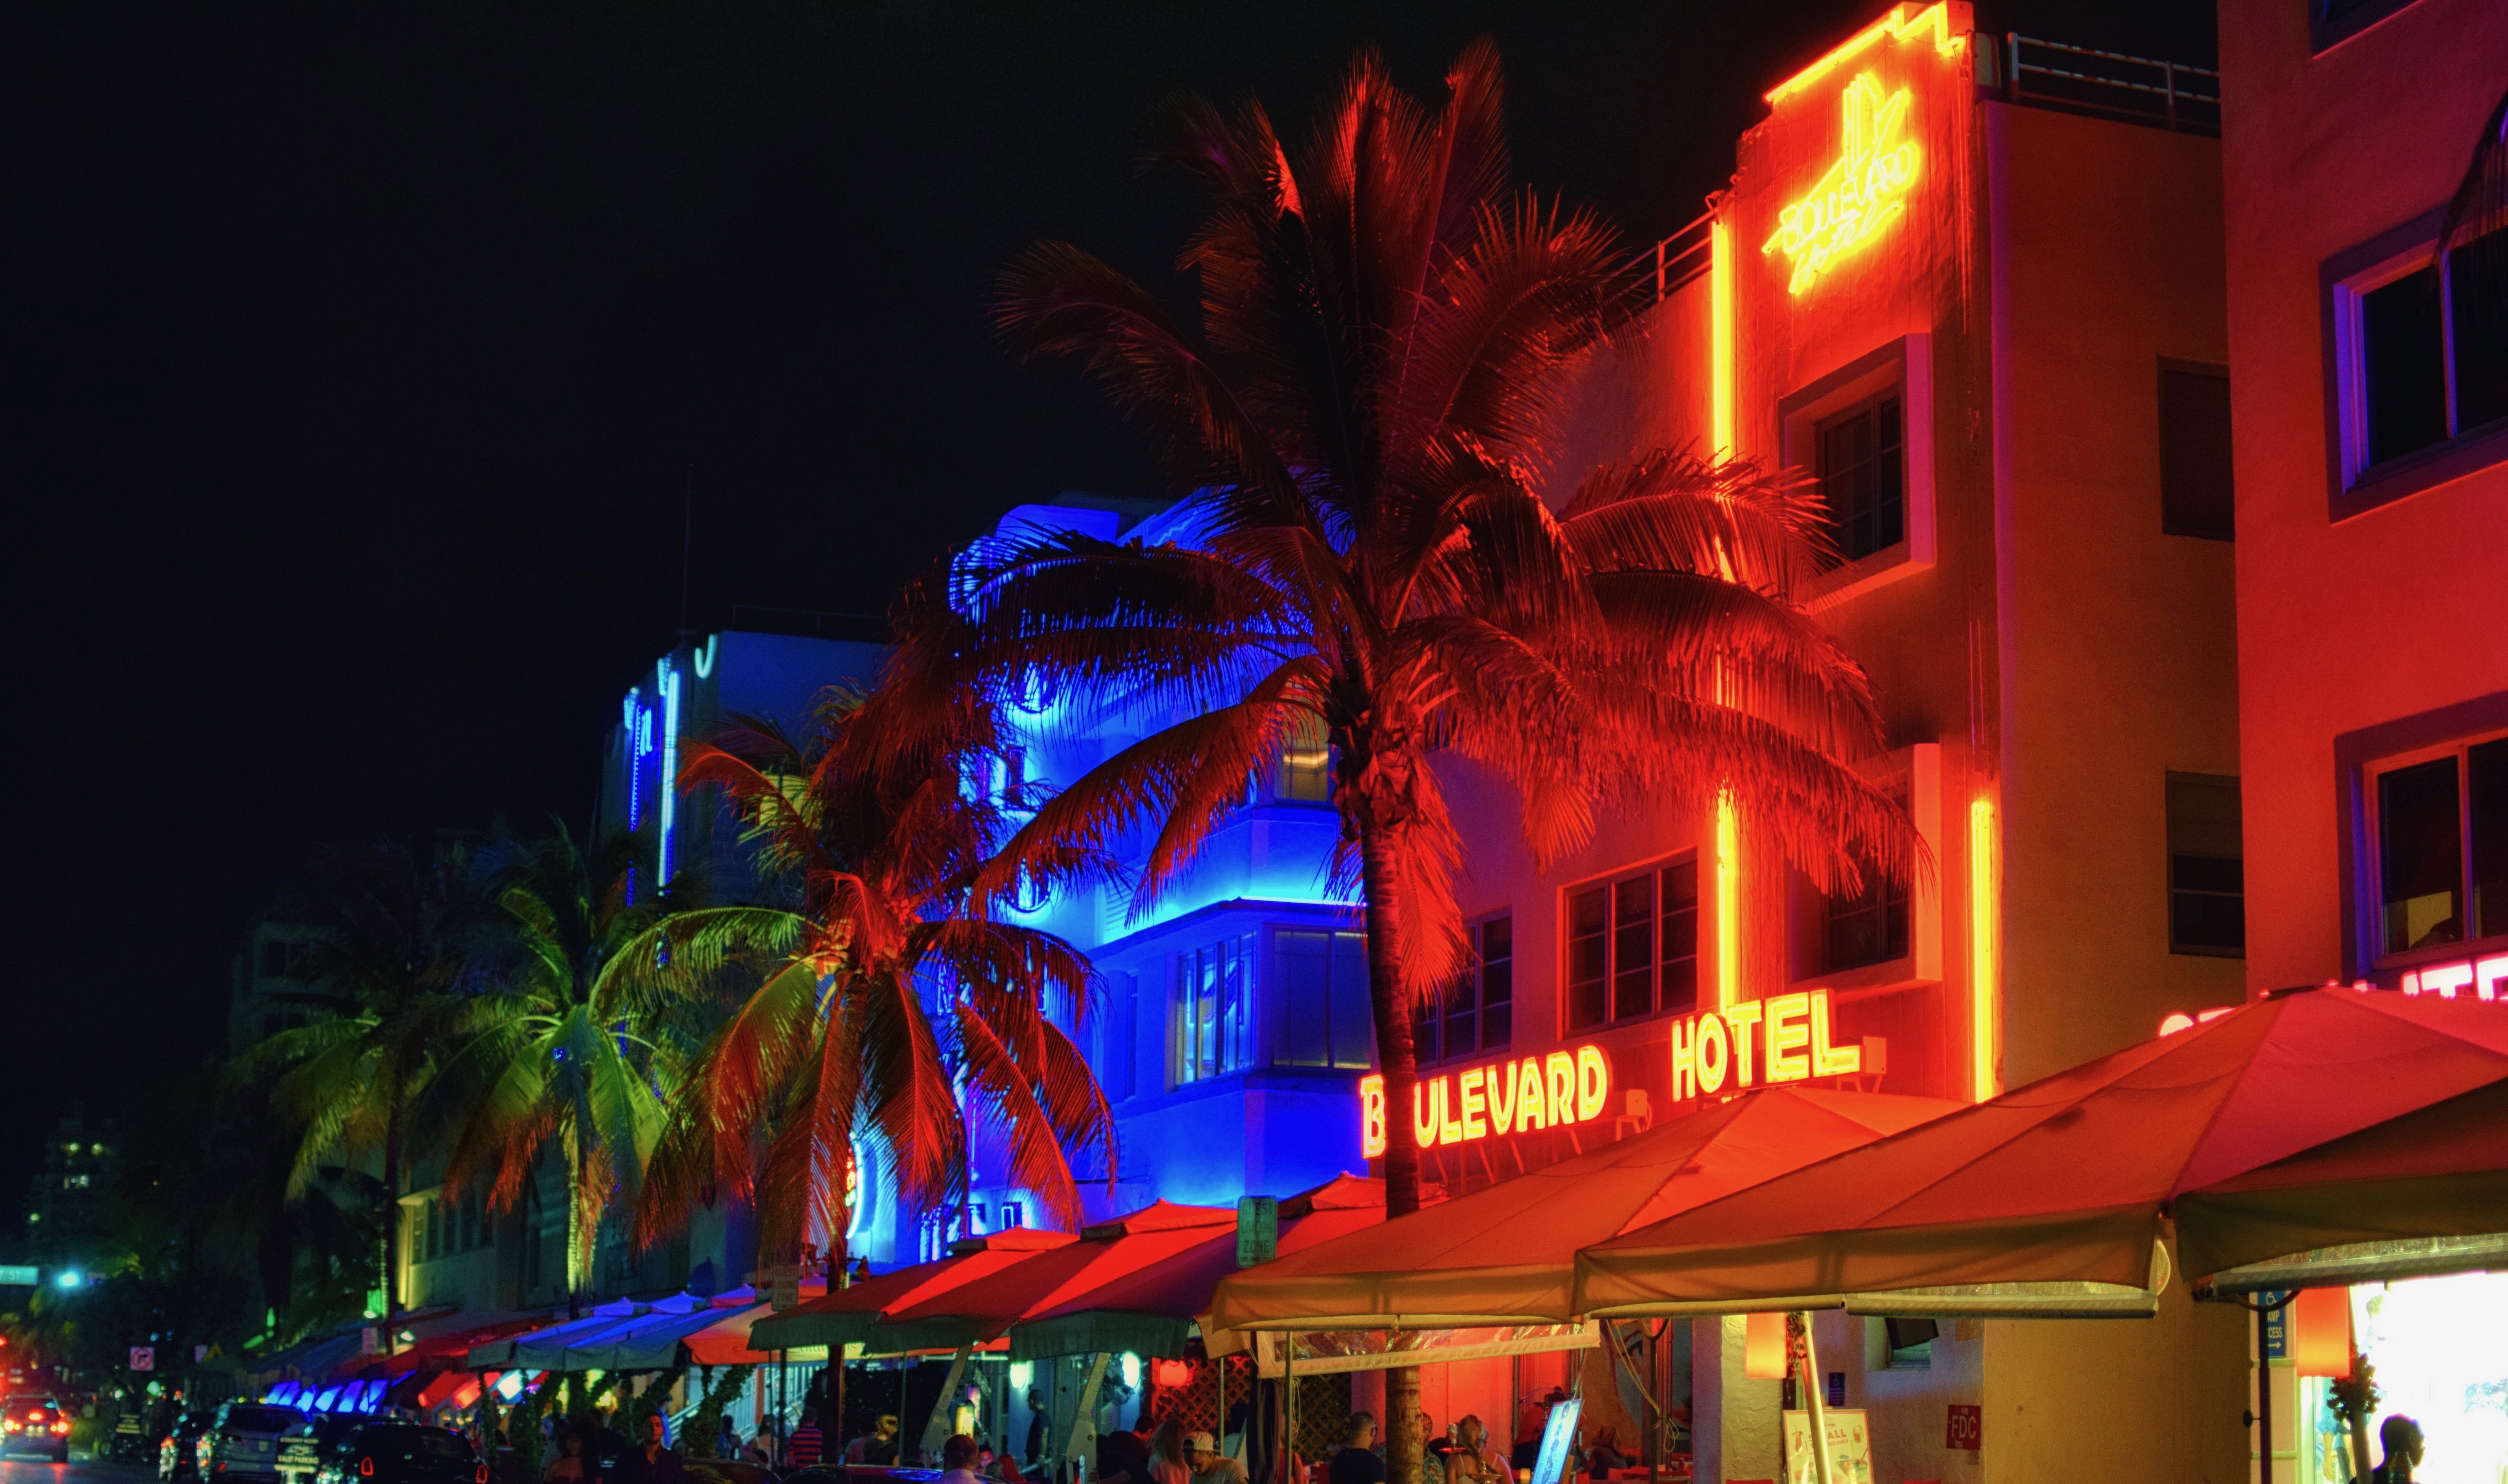
night, color, christmas decoration